UC Davis pepper spray incident

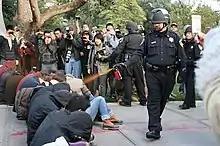
News coverage of the pepper spraying incident was shown around the world.

The UC Davis pepper spray incident occurred on November 18, 2011, during an Occupy movement demonstration at the University of California, Davis. After asking the protesters to leave several times, university police pepper sprayed a group of student demonstrators as they were seated on a paved path in the campus quad. The video of UC Davis police officer Lt. John Pike pepper-spraying demonstrators spread around the world as a viral video and the photograph became an Internet meme. Officer Alex Lee also pepper sprayed demonstrators at Pike's direction.